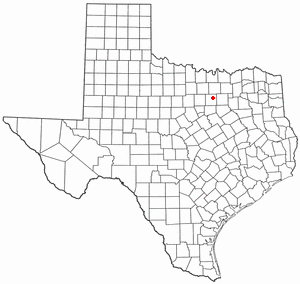
La ville américaine de Colleyville est située dans le comté de Tarrant, dans l’État du Texas. Lors du recensement de 2010, elle comptait 22 807 habitants.